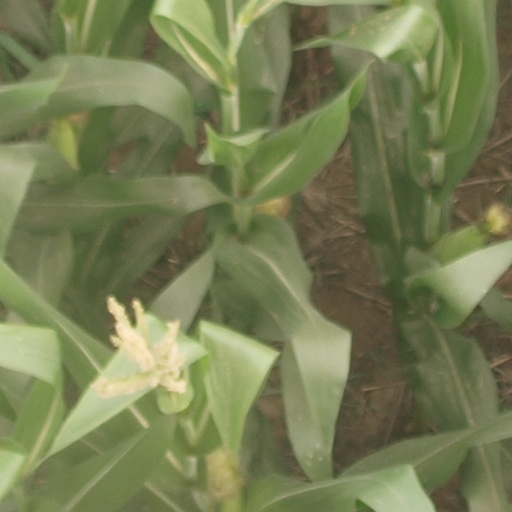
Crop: maize; corn